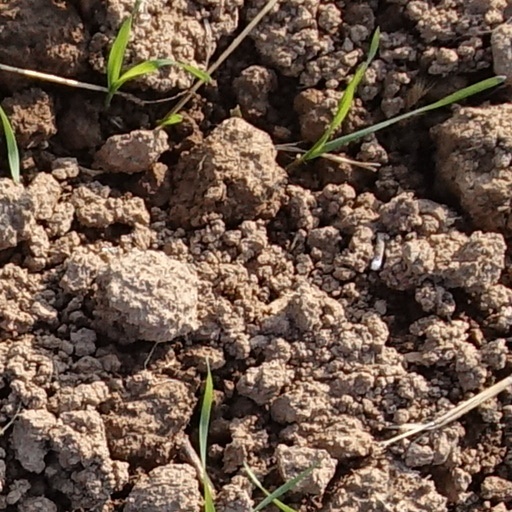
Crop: wheat